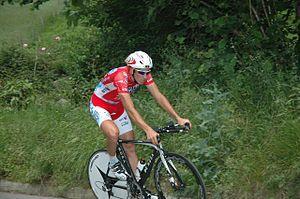
Alessandro Donati est un coureur cycliste italien, devenu ensuite directeur sportif.
L'équipe cycliste Aqua & Sapone était une formation italienne de cyclisme sur route qui a existé entre 2002 et 2012. Elle avait le statut d'équipe continentale professionnelle et participait donc aux épreuves des circuits continentaux, tout en pouvant profiter d’invitations sur des courses du ProTour.